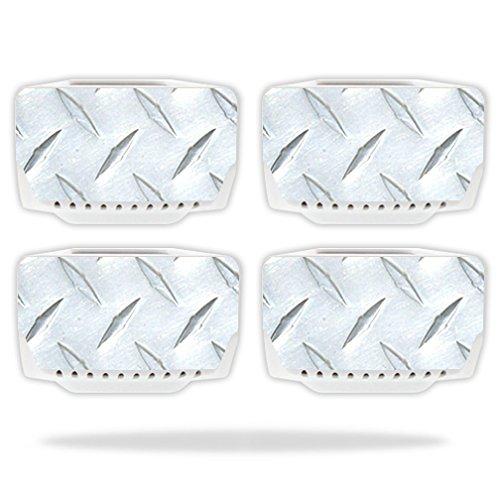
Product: MightySkins Skin Compatible with Blade Chroma Battery Batteries (4 Pack) wrap Cover Sticker Skins Diamond Plate
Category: Toys & Games | Hobbies | Remote & App Controlled Vehicles & Parts | Remote & App Controlled Vehicle Parts
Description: Protect your Blade Chroma Battery 4 pack from dings and scratches.
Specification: ProductDimensions:17x1x11inches|ItemWeight:0.16ounces|ShippingWeight:1pounds|ASIN:B01DDUQ1VA|Itemmodelnumber:BLCHROMBAT-DiamondPlate